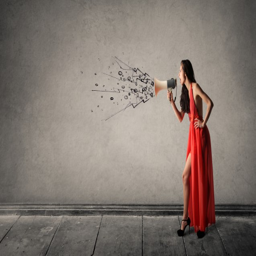
girl shouting into a megaphone